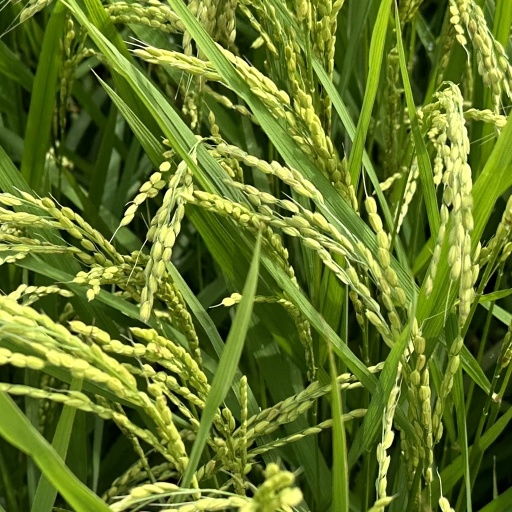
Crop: rice